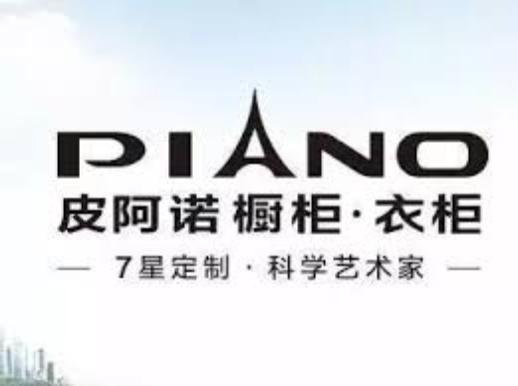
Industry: Necessities